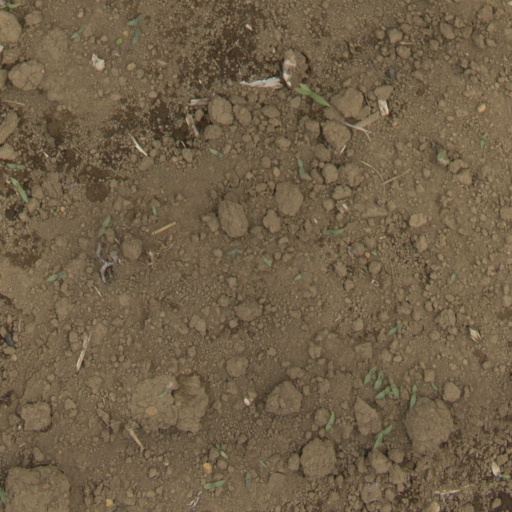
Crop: Jerusalem artichoke